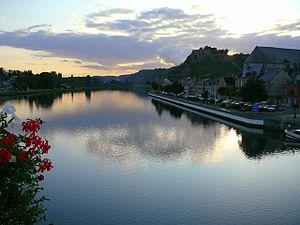
La Meuse dans les Ardennes françaises (Givet, 08)